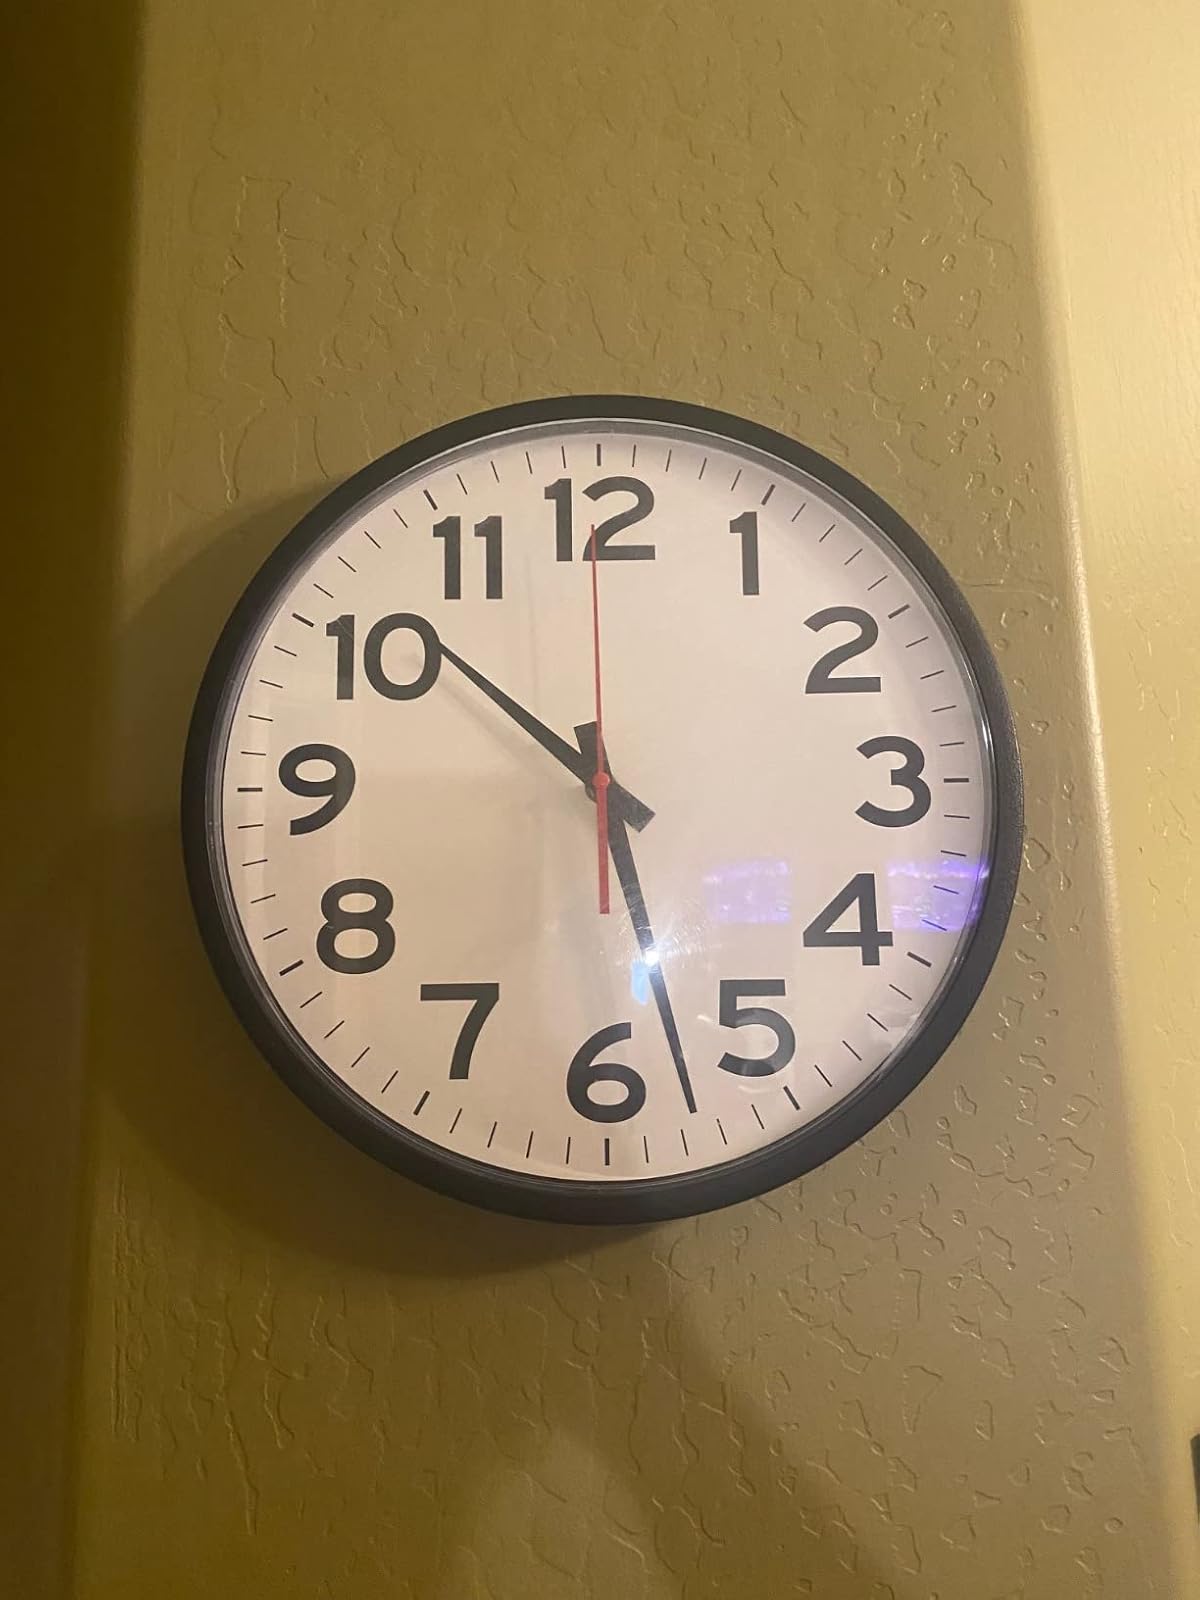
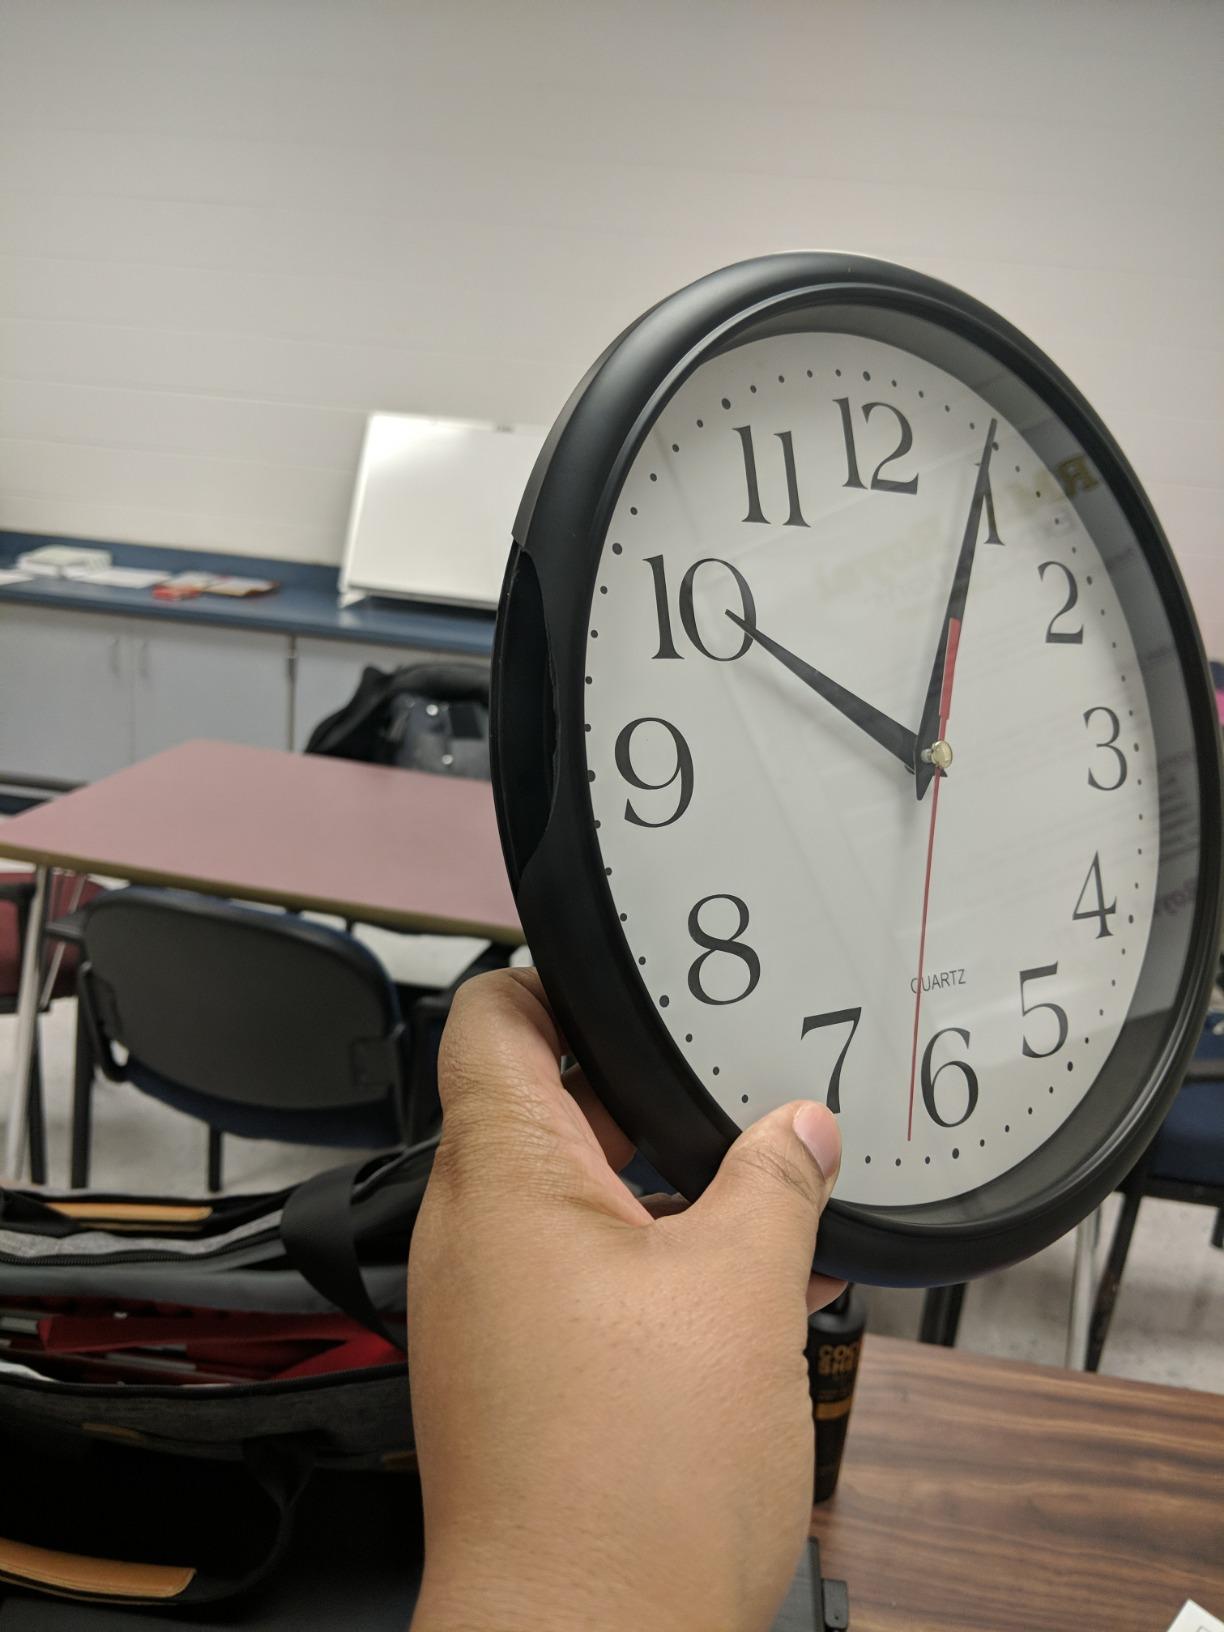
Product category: clock
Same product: no